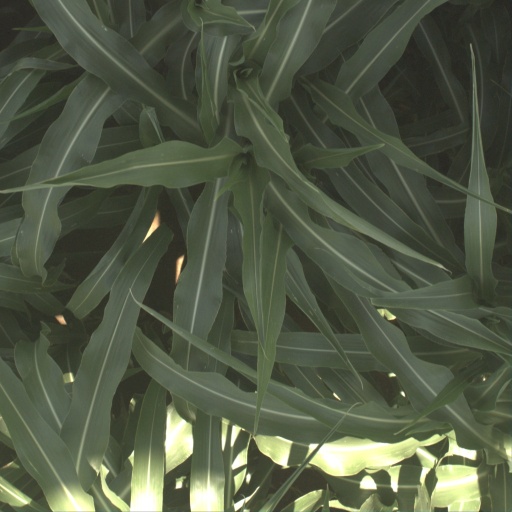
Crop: sorghum